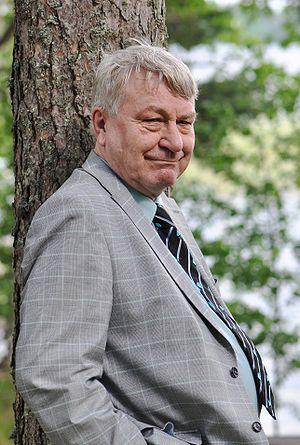
Vexi Salmi, un parolier Finnois. Photo prise dans le centre d'arts Purnu à Orivesi, en Finlande.